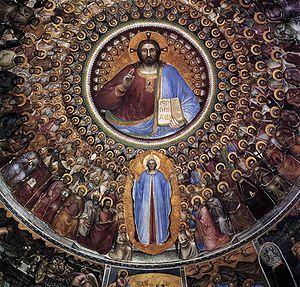
La Basilique Cathédrale Santa Maria Assunta est la troisième cathédrale de la ville de Padoue bâtie sur le même emplacement.